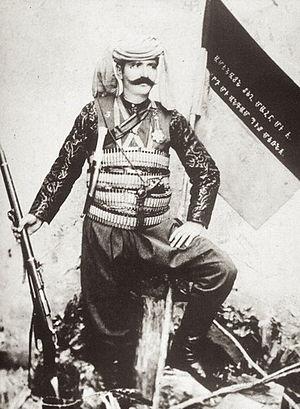
Les fédaïs, également appelés unités irrégulières arméniennes ou milice arménienne, sont des civils arméniens qui ont volontairement quitté leurs familles pour former des unités d'auto-défense et des bandes armées en réaction aux massacres de masse et aux pillages de villages à l'encontre de la population arménienne par des criminels, des forces tribales kurdes et des gardes hamidiennes pendant le règne d'Abdülhamid II à la fin du XIXᵉ siècle et au début du XXᵉ siècle, connu sous le nom de massacres hamidiens. Leur objectif final est d'obtenir l'autonomie ou l'indépendance en fonction de leur idéologie et du degré d'oppression infligé aux Arméniens.